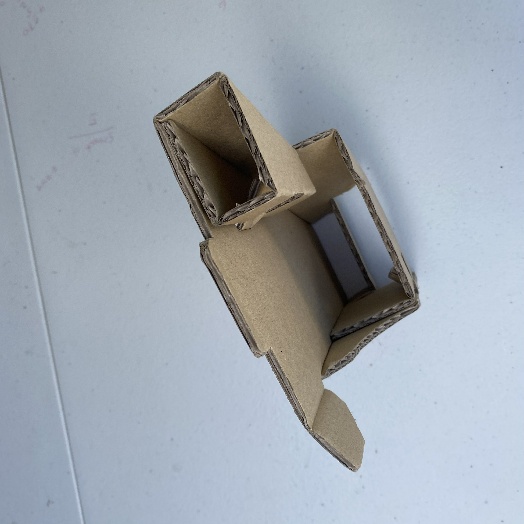
Label: Cardboard